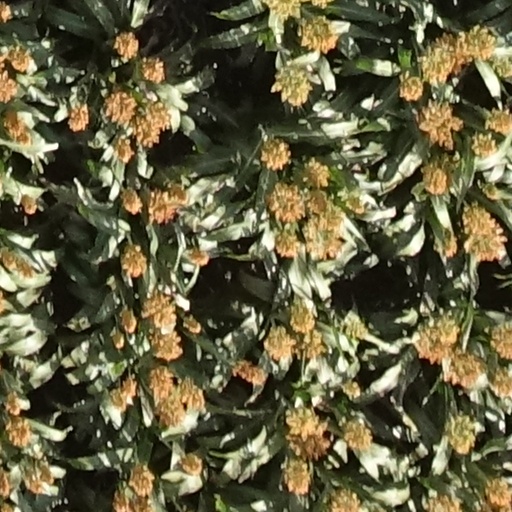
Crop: sorghum